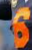
Number: 6